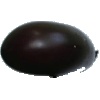
Label: Eggplant 1